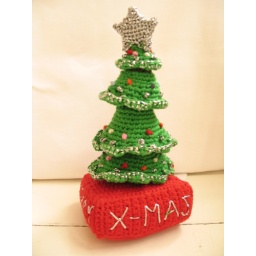
X-mas music box tree by anne-claire petit